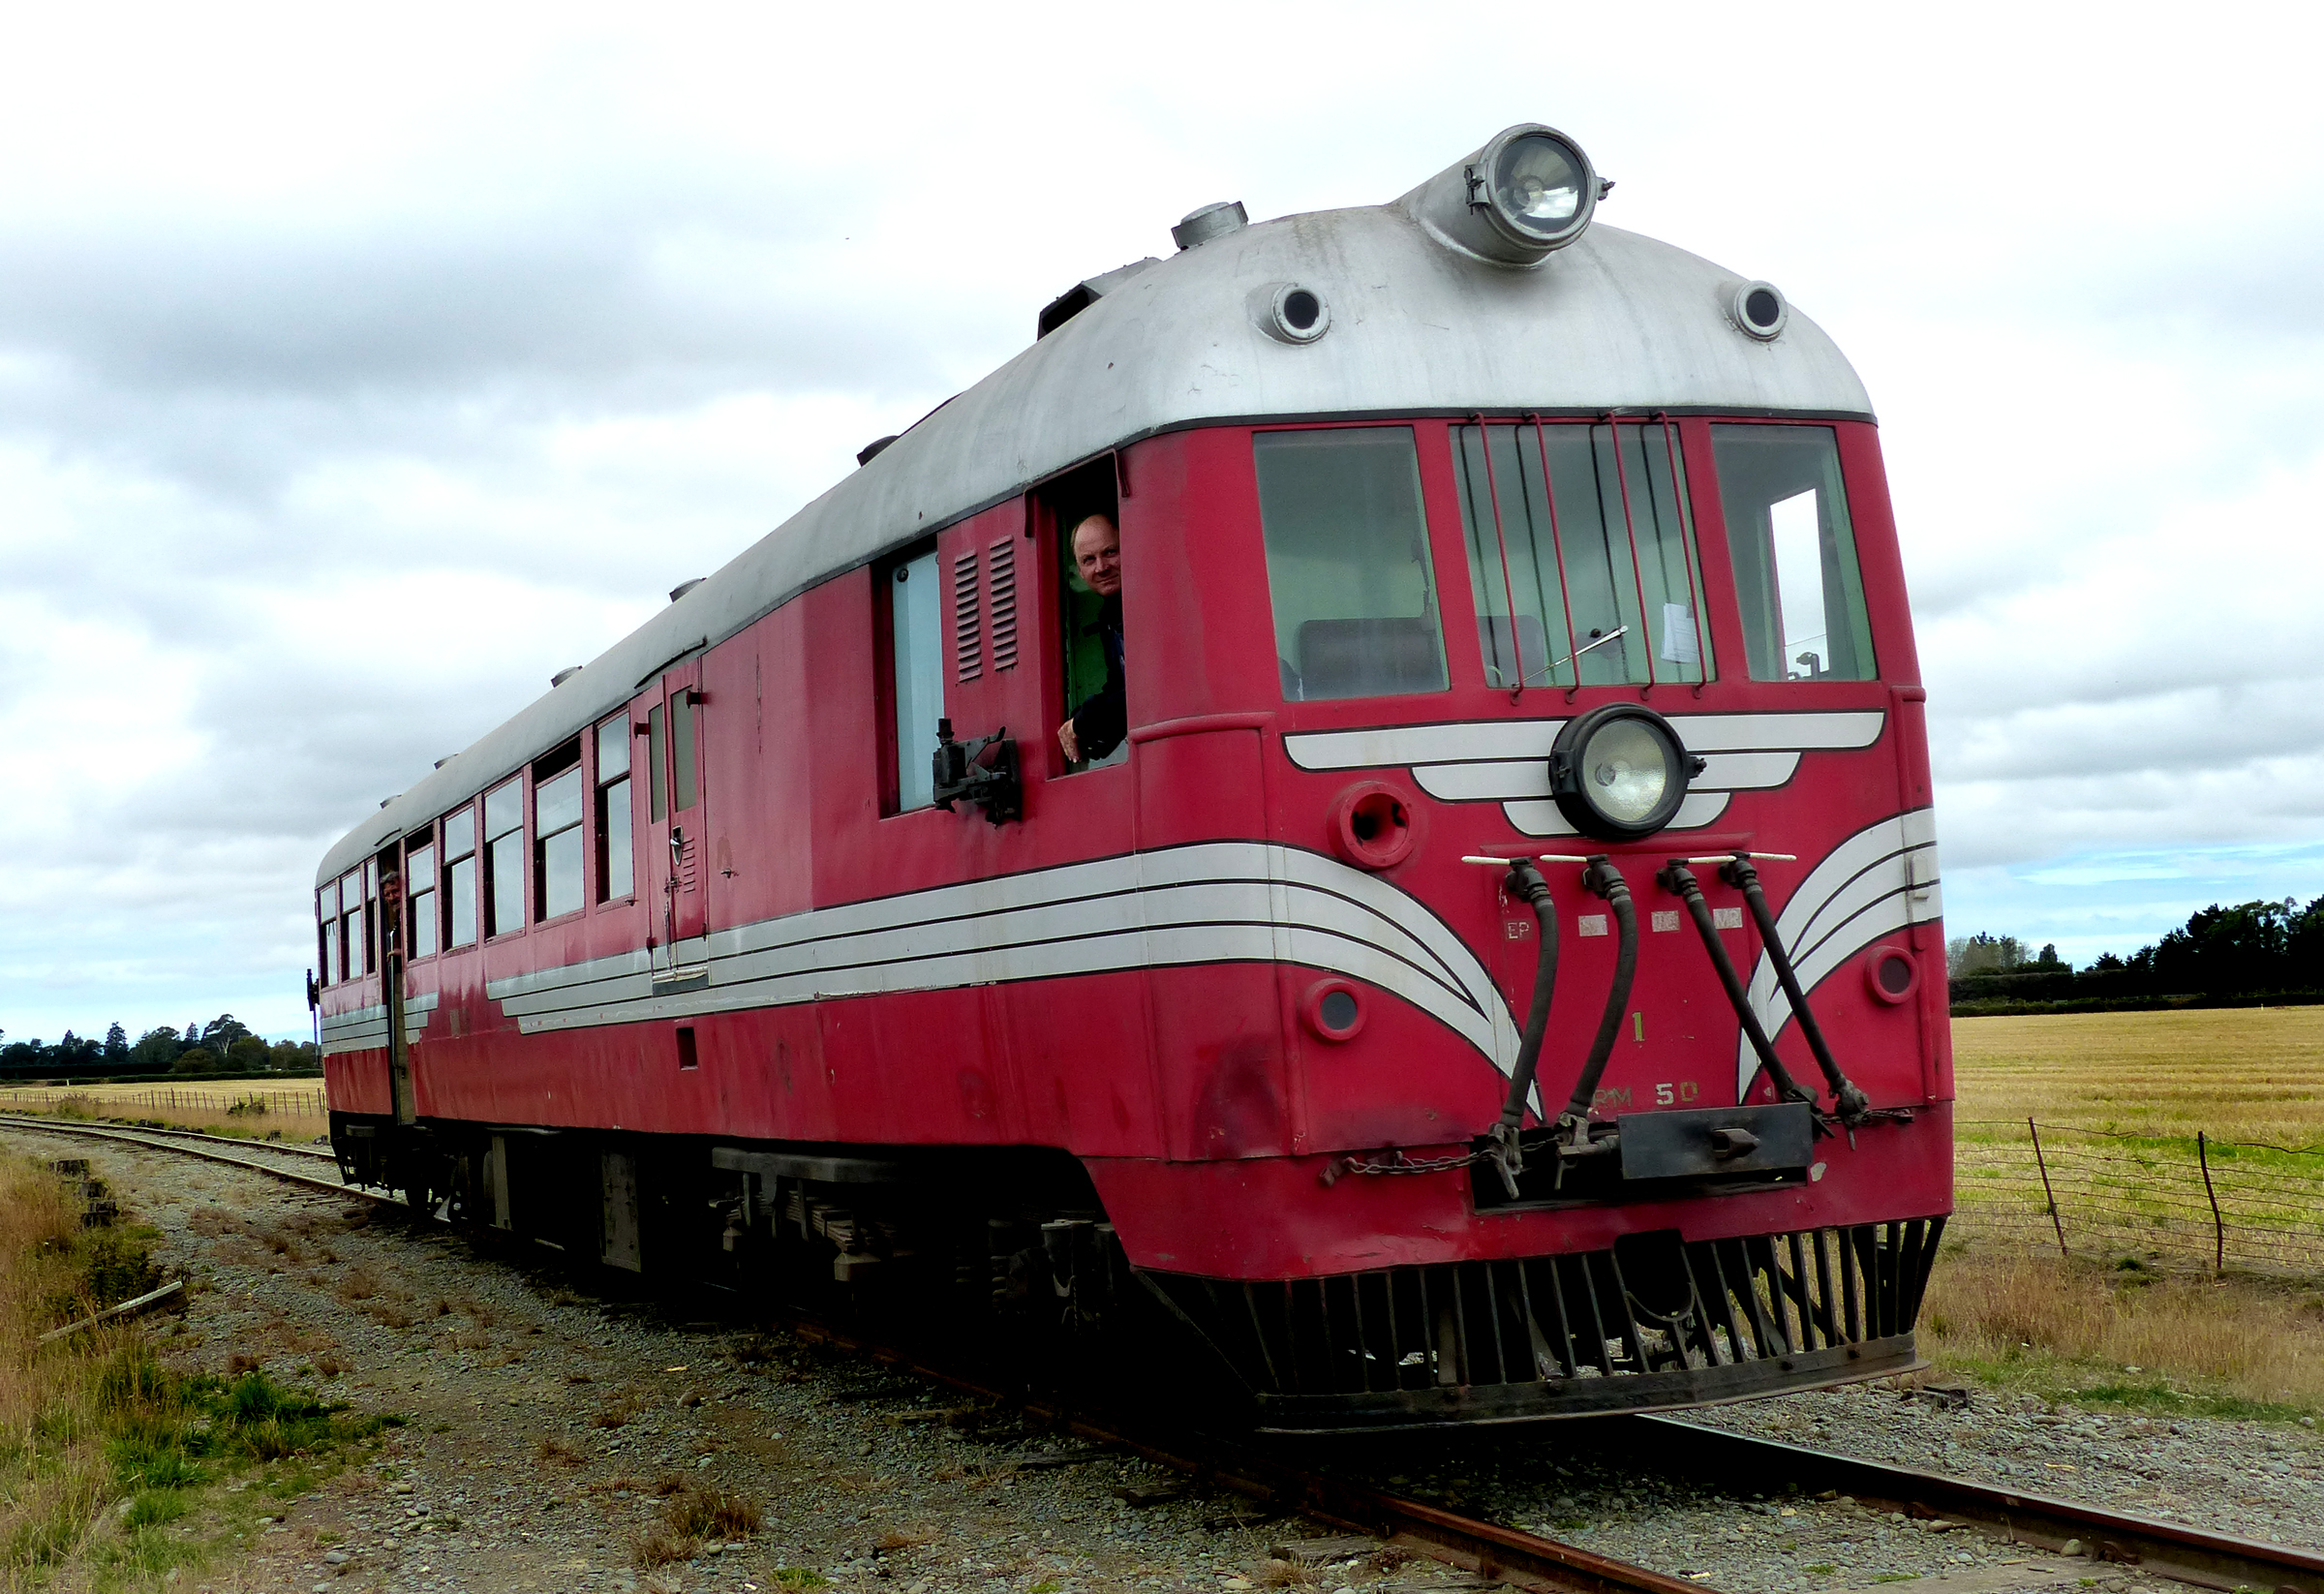
track, train, transport, vehicle, locomotive, publicdomain, trains, lumixfz200, railways, newzealandrailways, vulcanrailcar, tinwaldrailway, ashburton, rail transport, electric locomotive, land vehicle, rolling stock, railroad car, passenger car